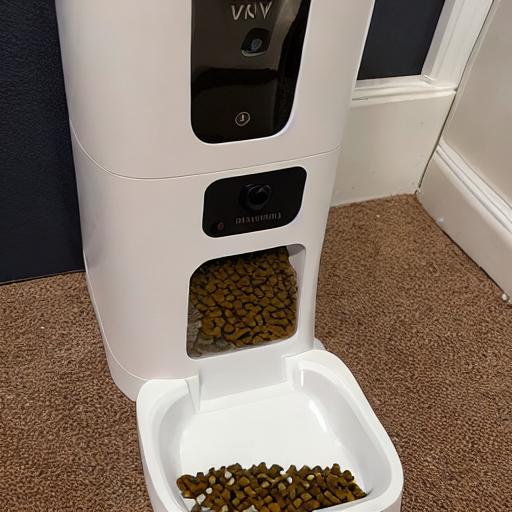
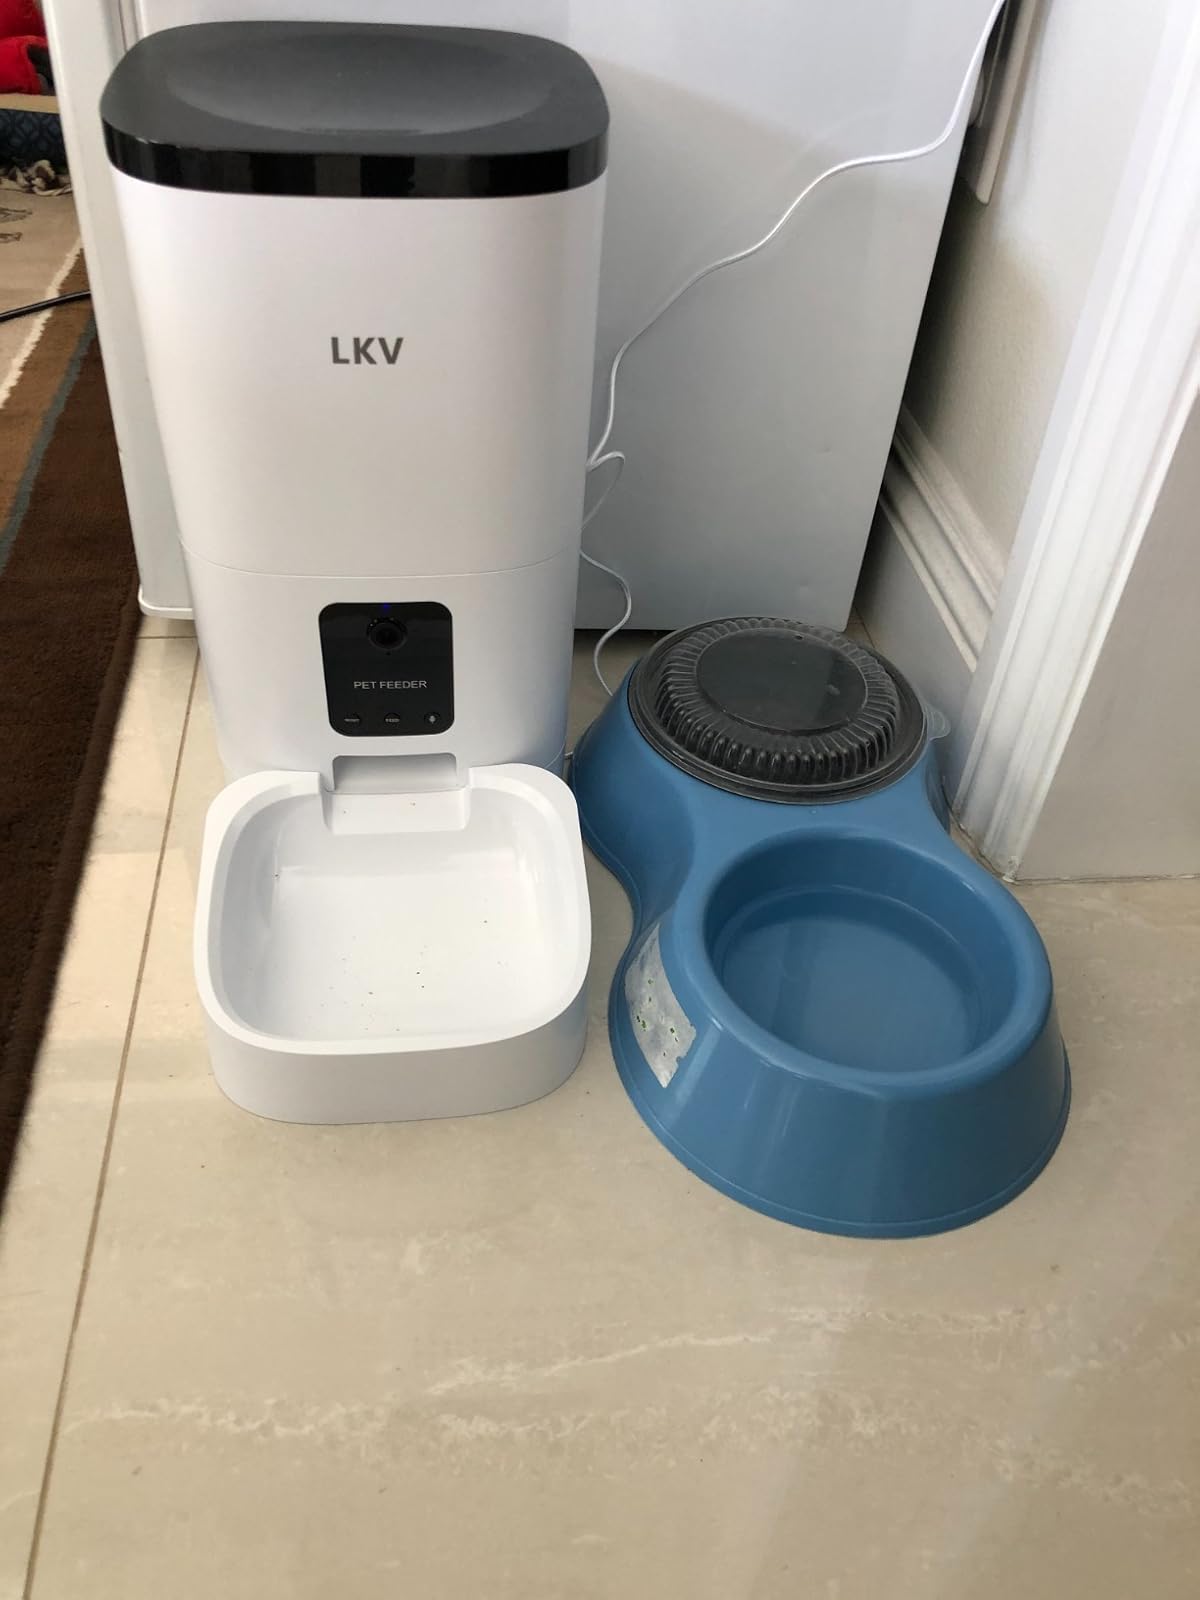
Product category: items_feeder
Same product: no